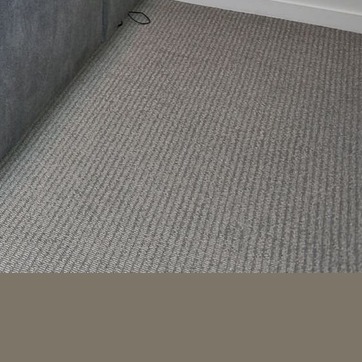
Material: carpet